Austronesian vessels

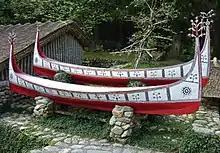
Ipanitika of the Tao people of Taiwan

Austronesian rigs were used for double-canoe (catamaran), single-outrigger (on the windward side), or double-outrigger boat configurations, in addition to monohulls.